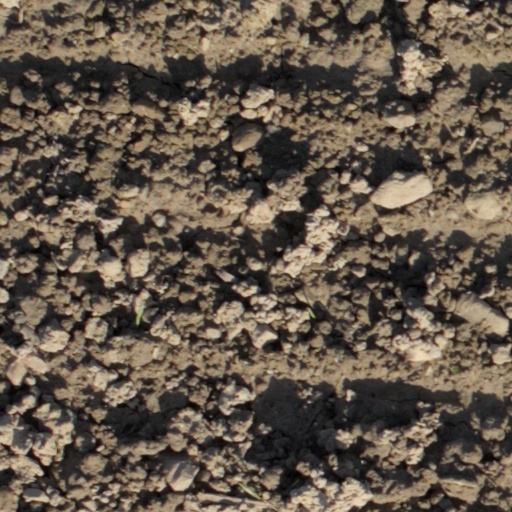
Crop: wheat